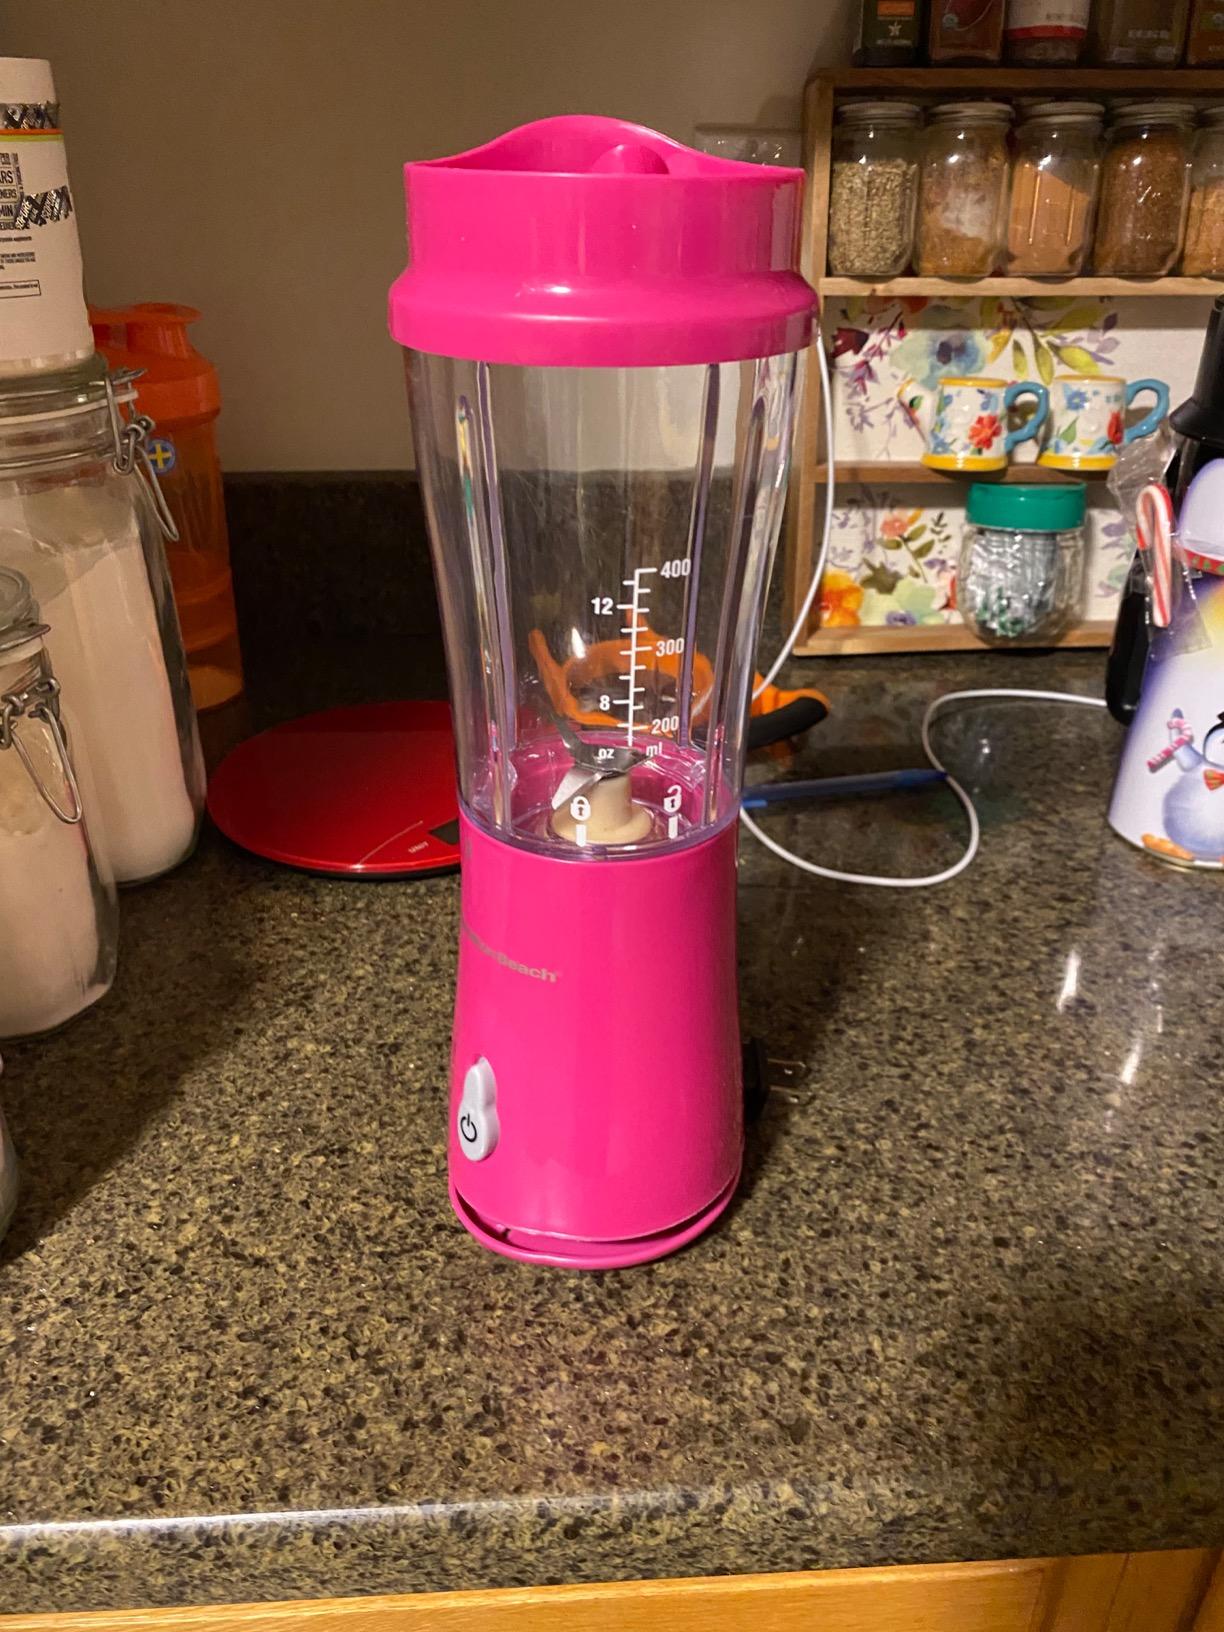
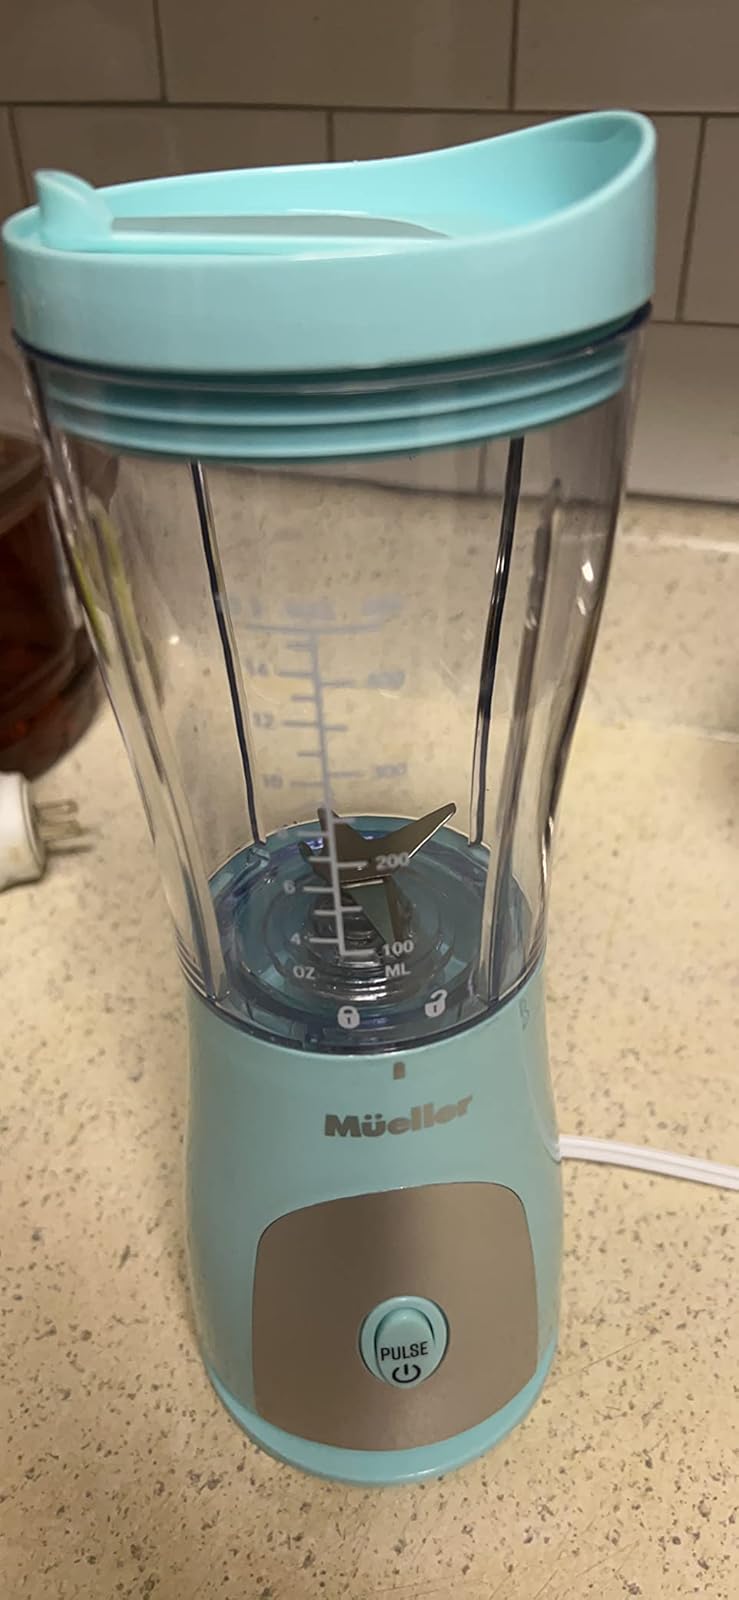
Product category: items_blender
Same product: no